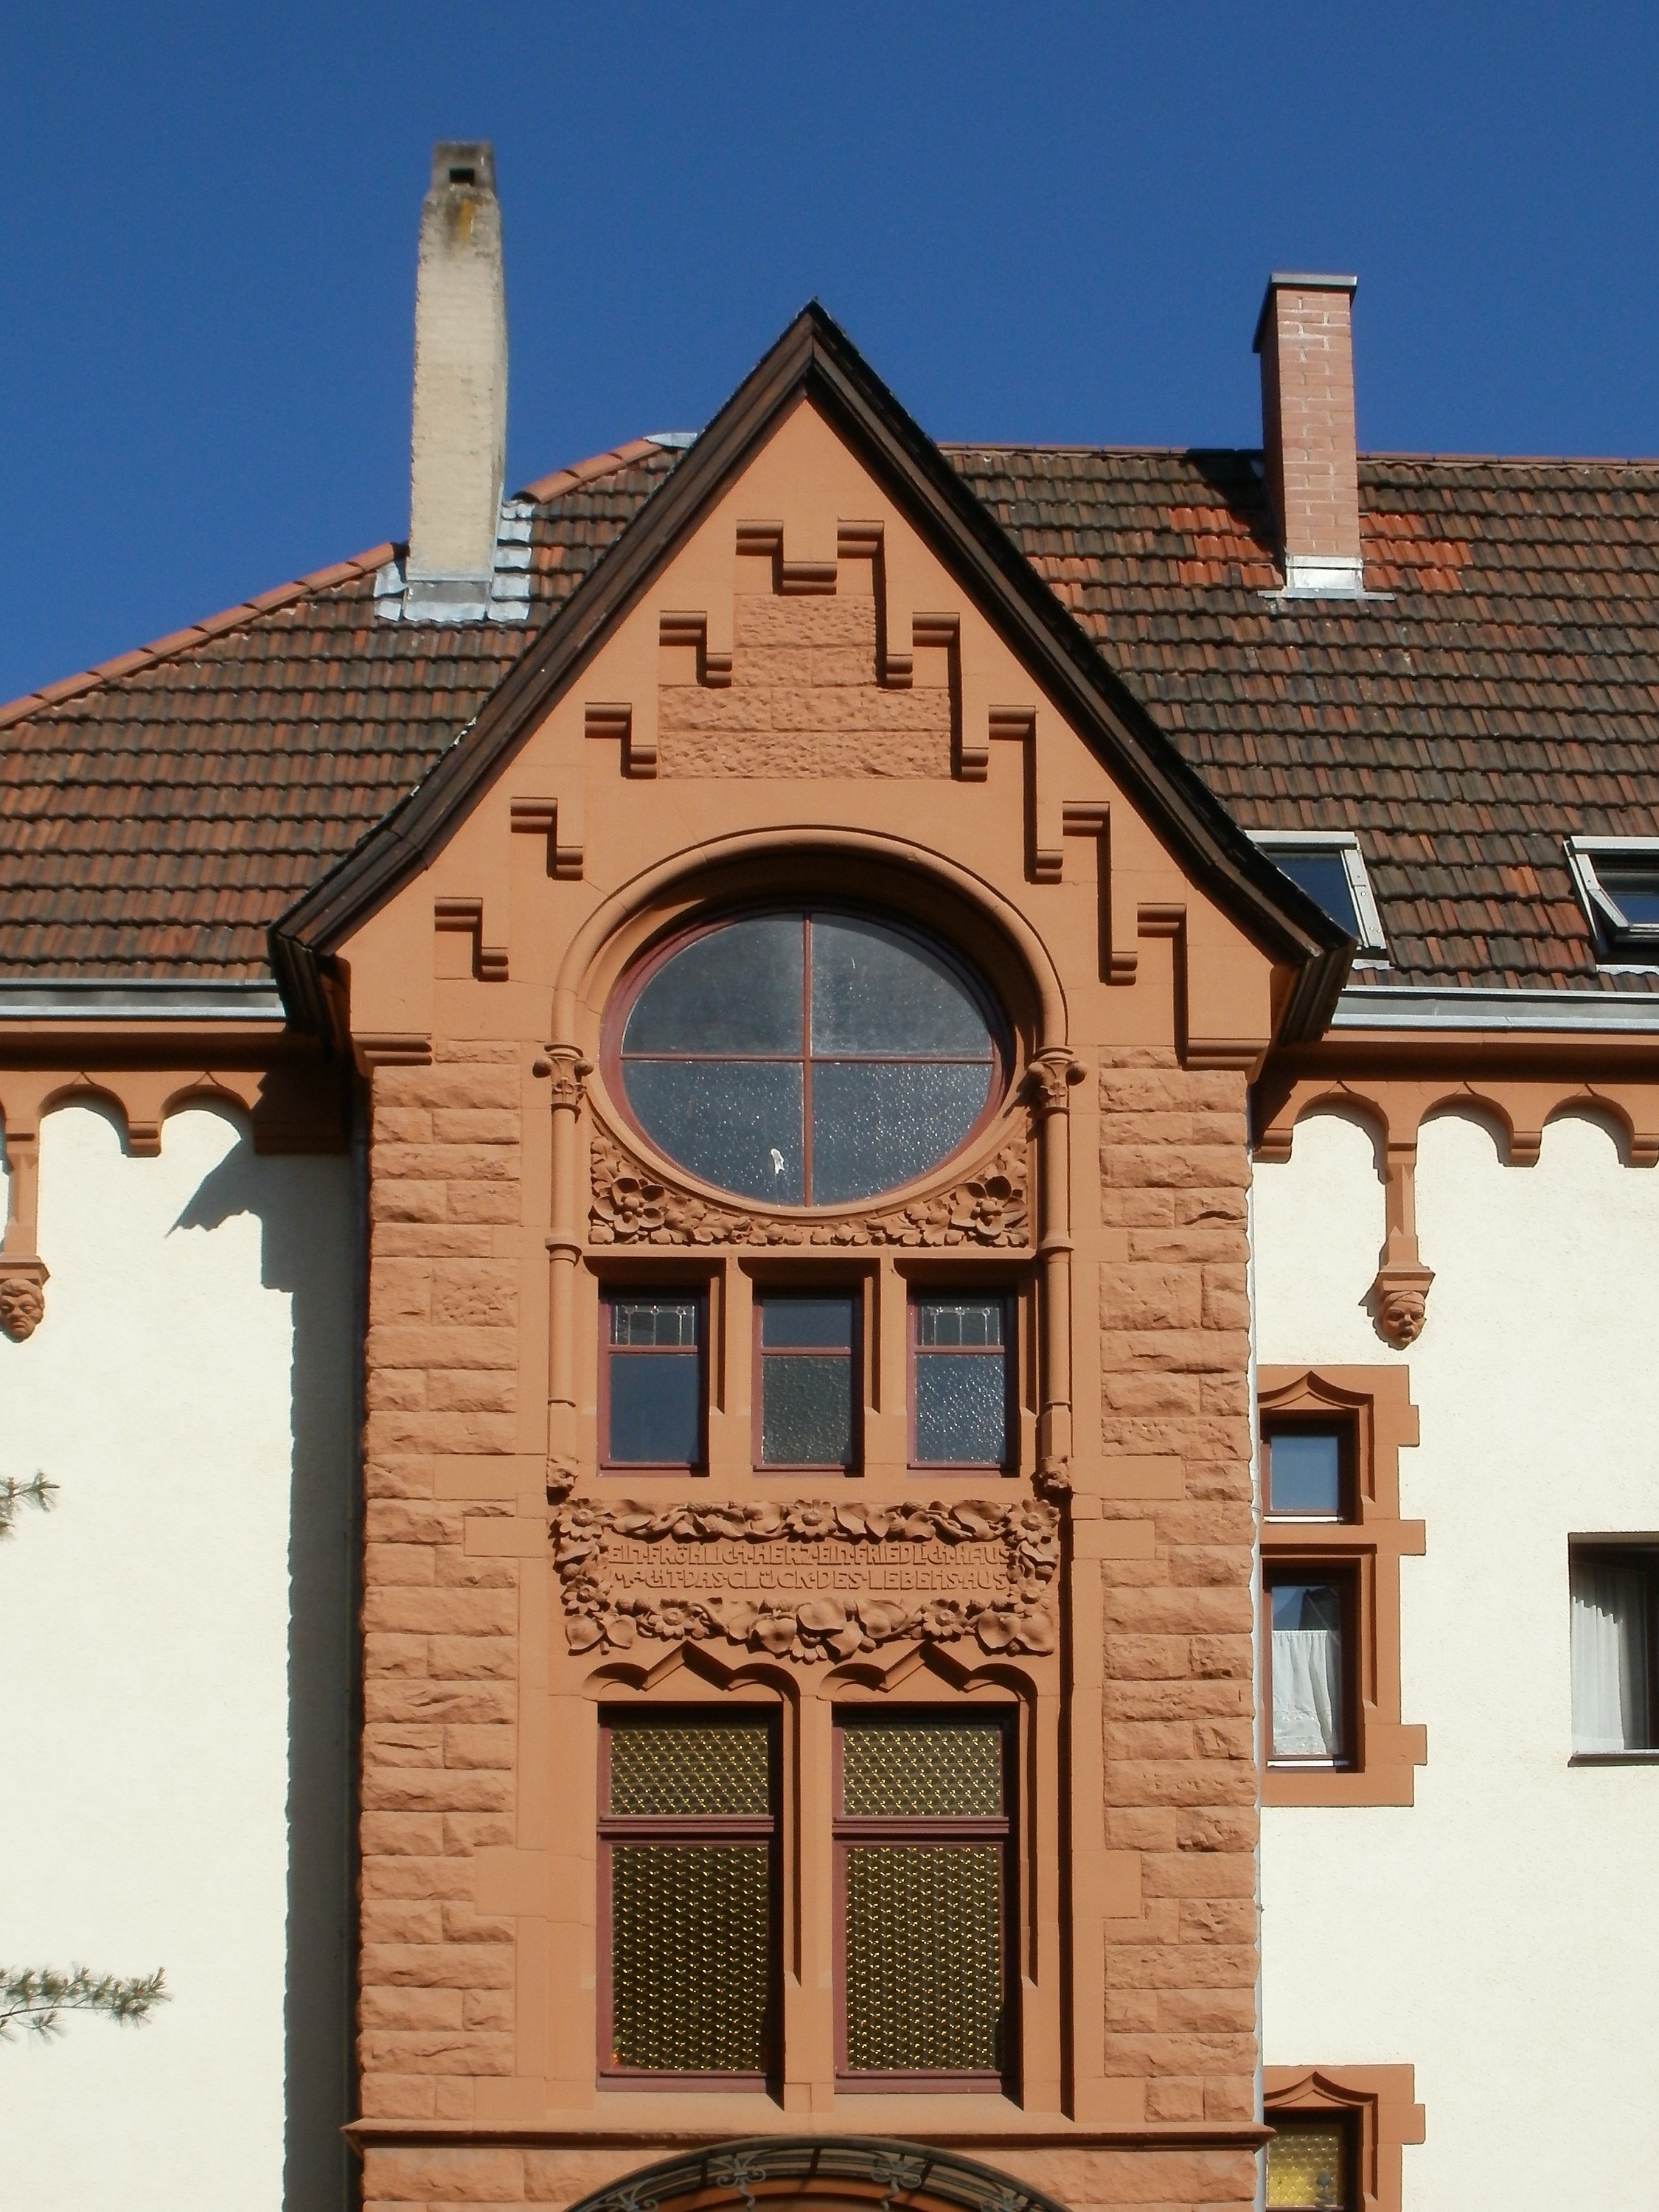
architecture, structure, wood, house, window, roof, building, old, home, construction, cottage, facade, property, exterior, residential, historic, brick, front, classic, estate, outdoor structure, st arnual